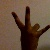
The image shows a hand gesture representing the number 7 in Indian Sign Language.